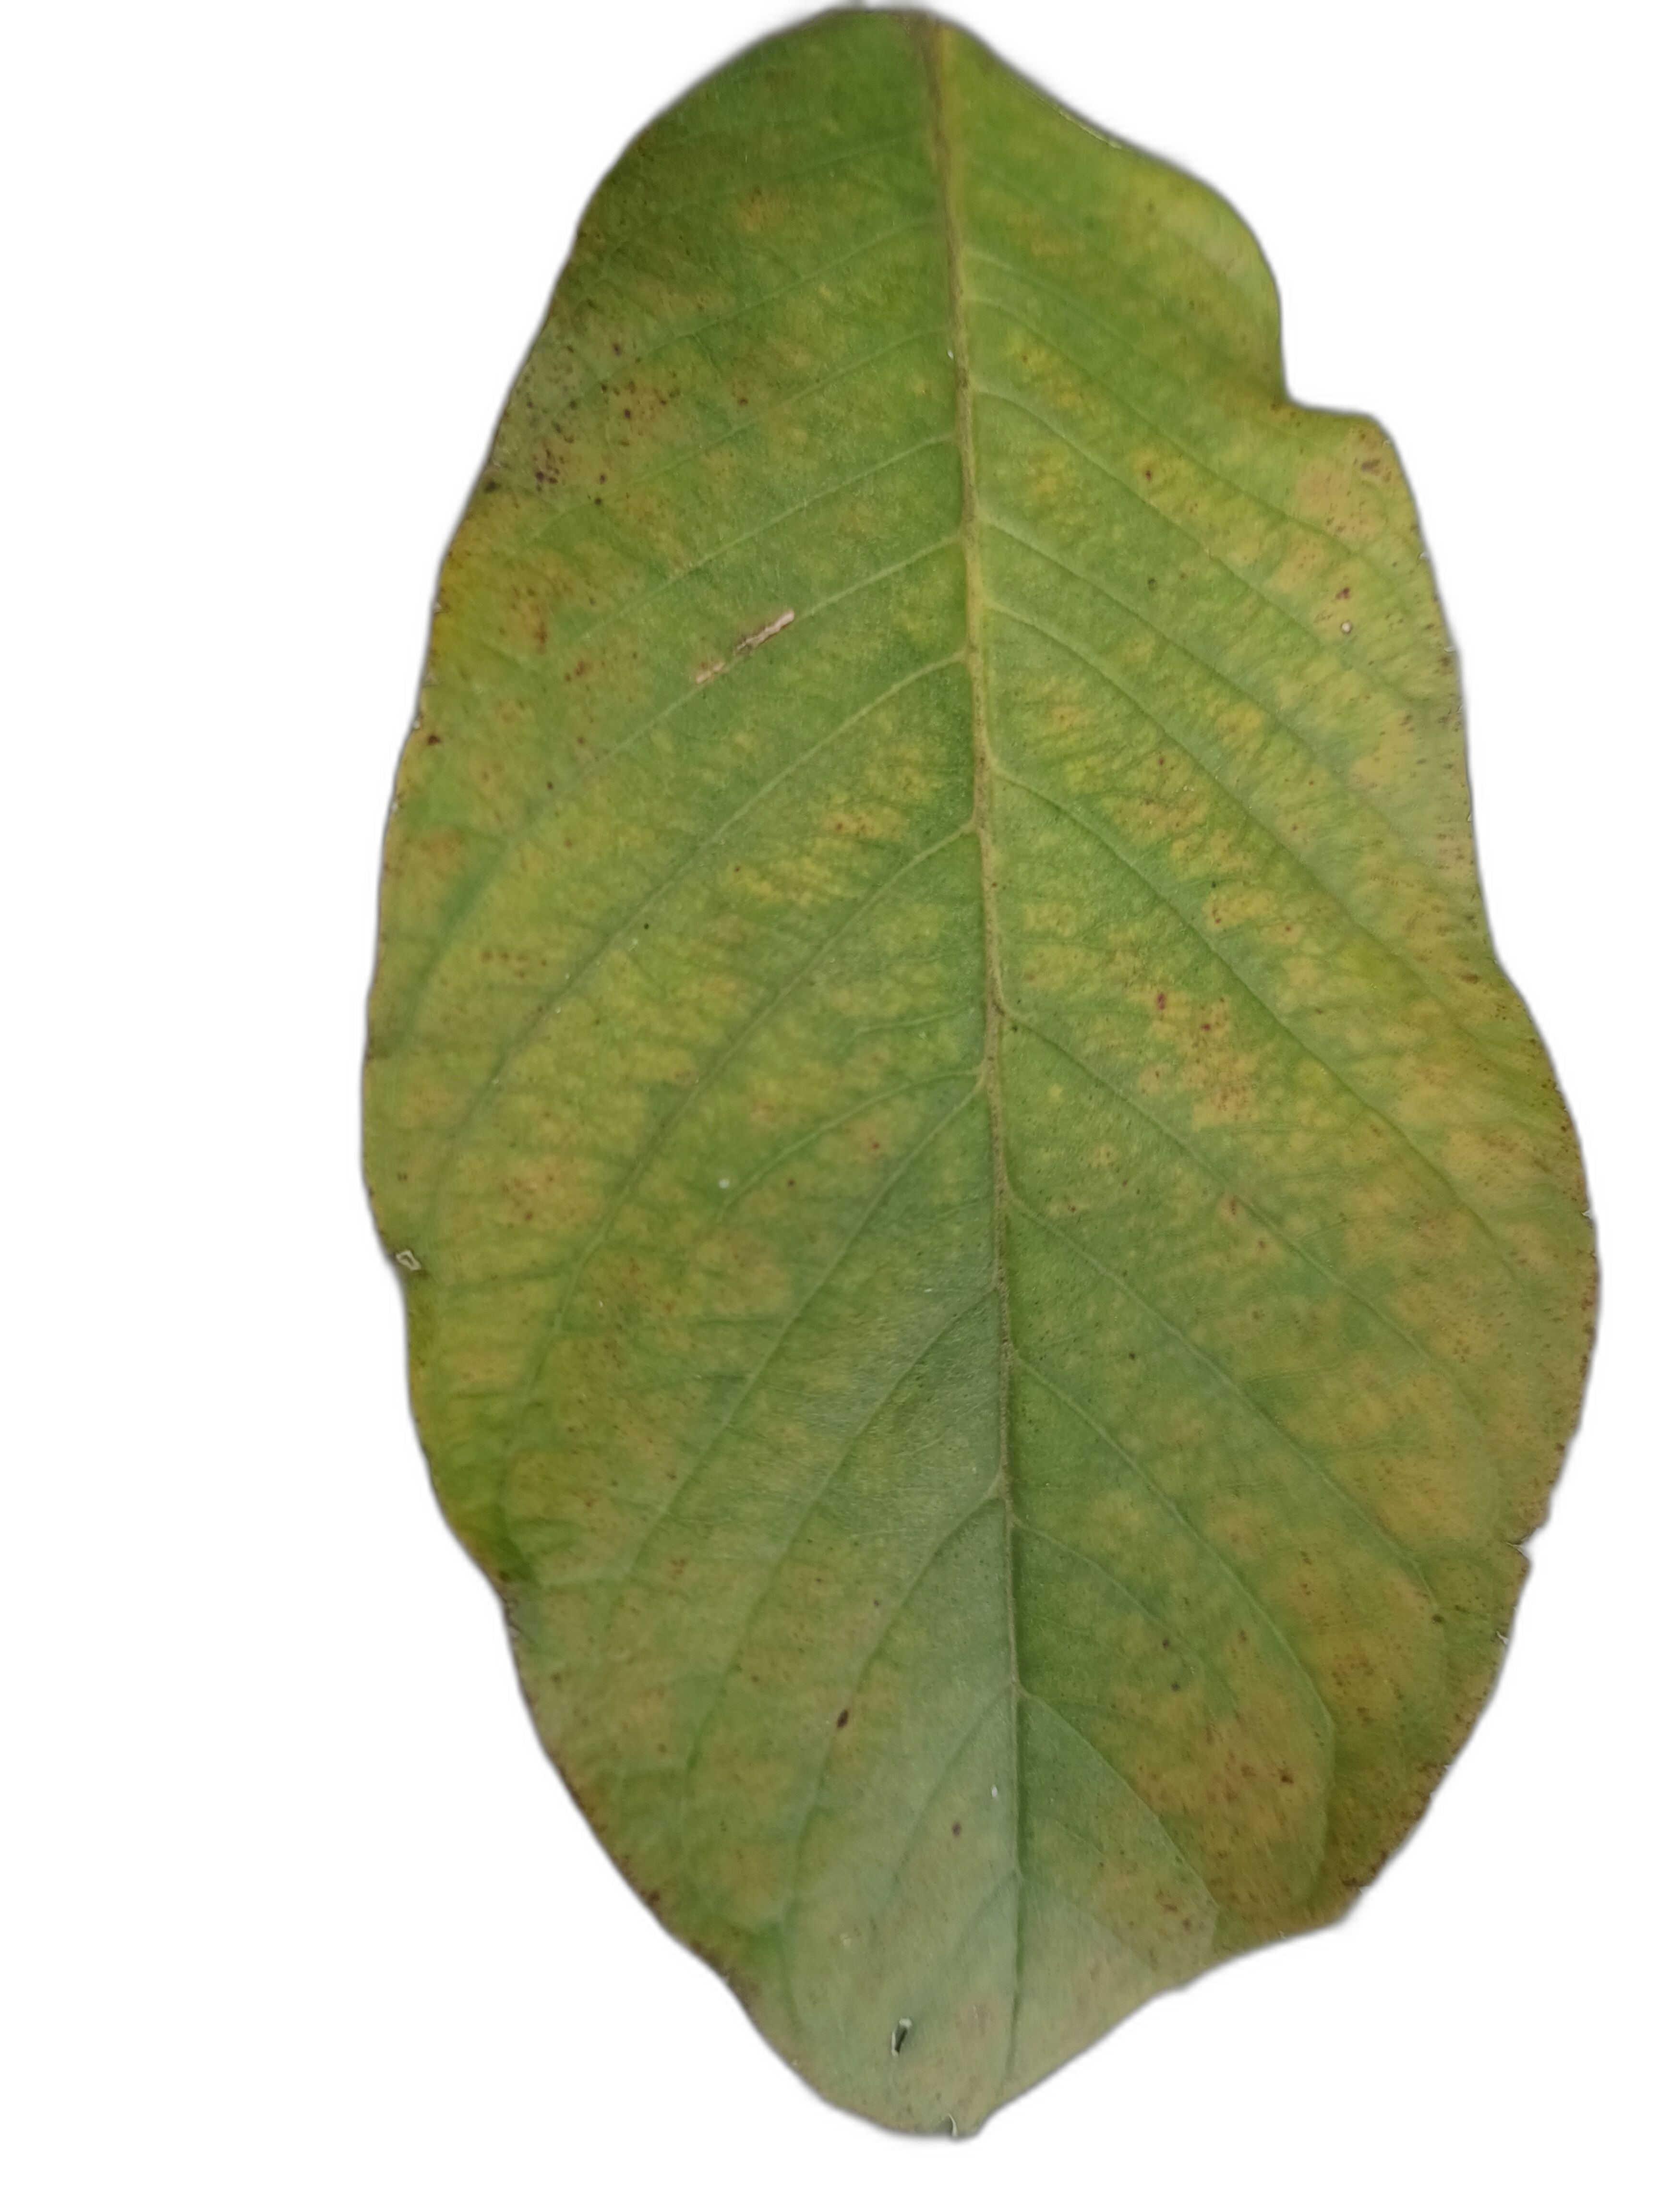
Plant part: leaf
Disease: Rust